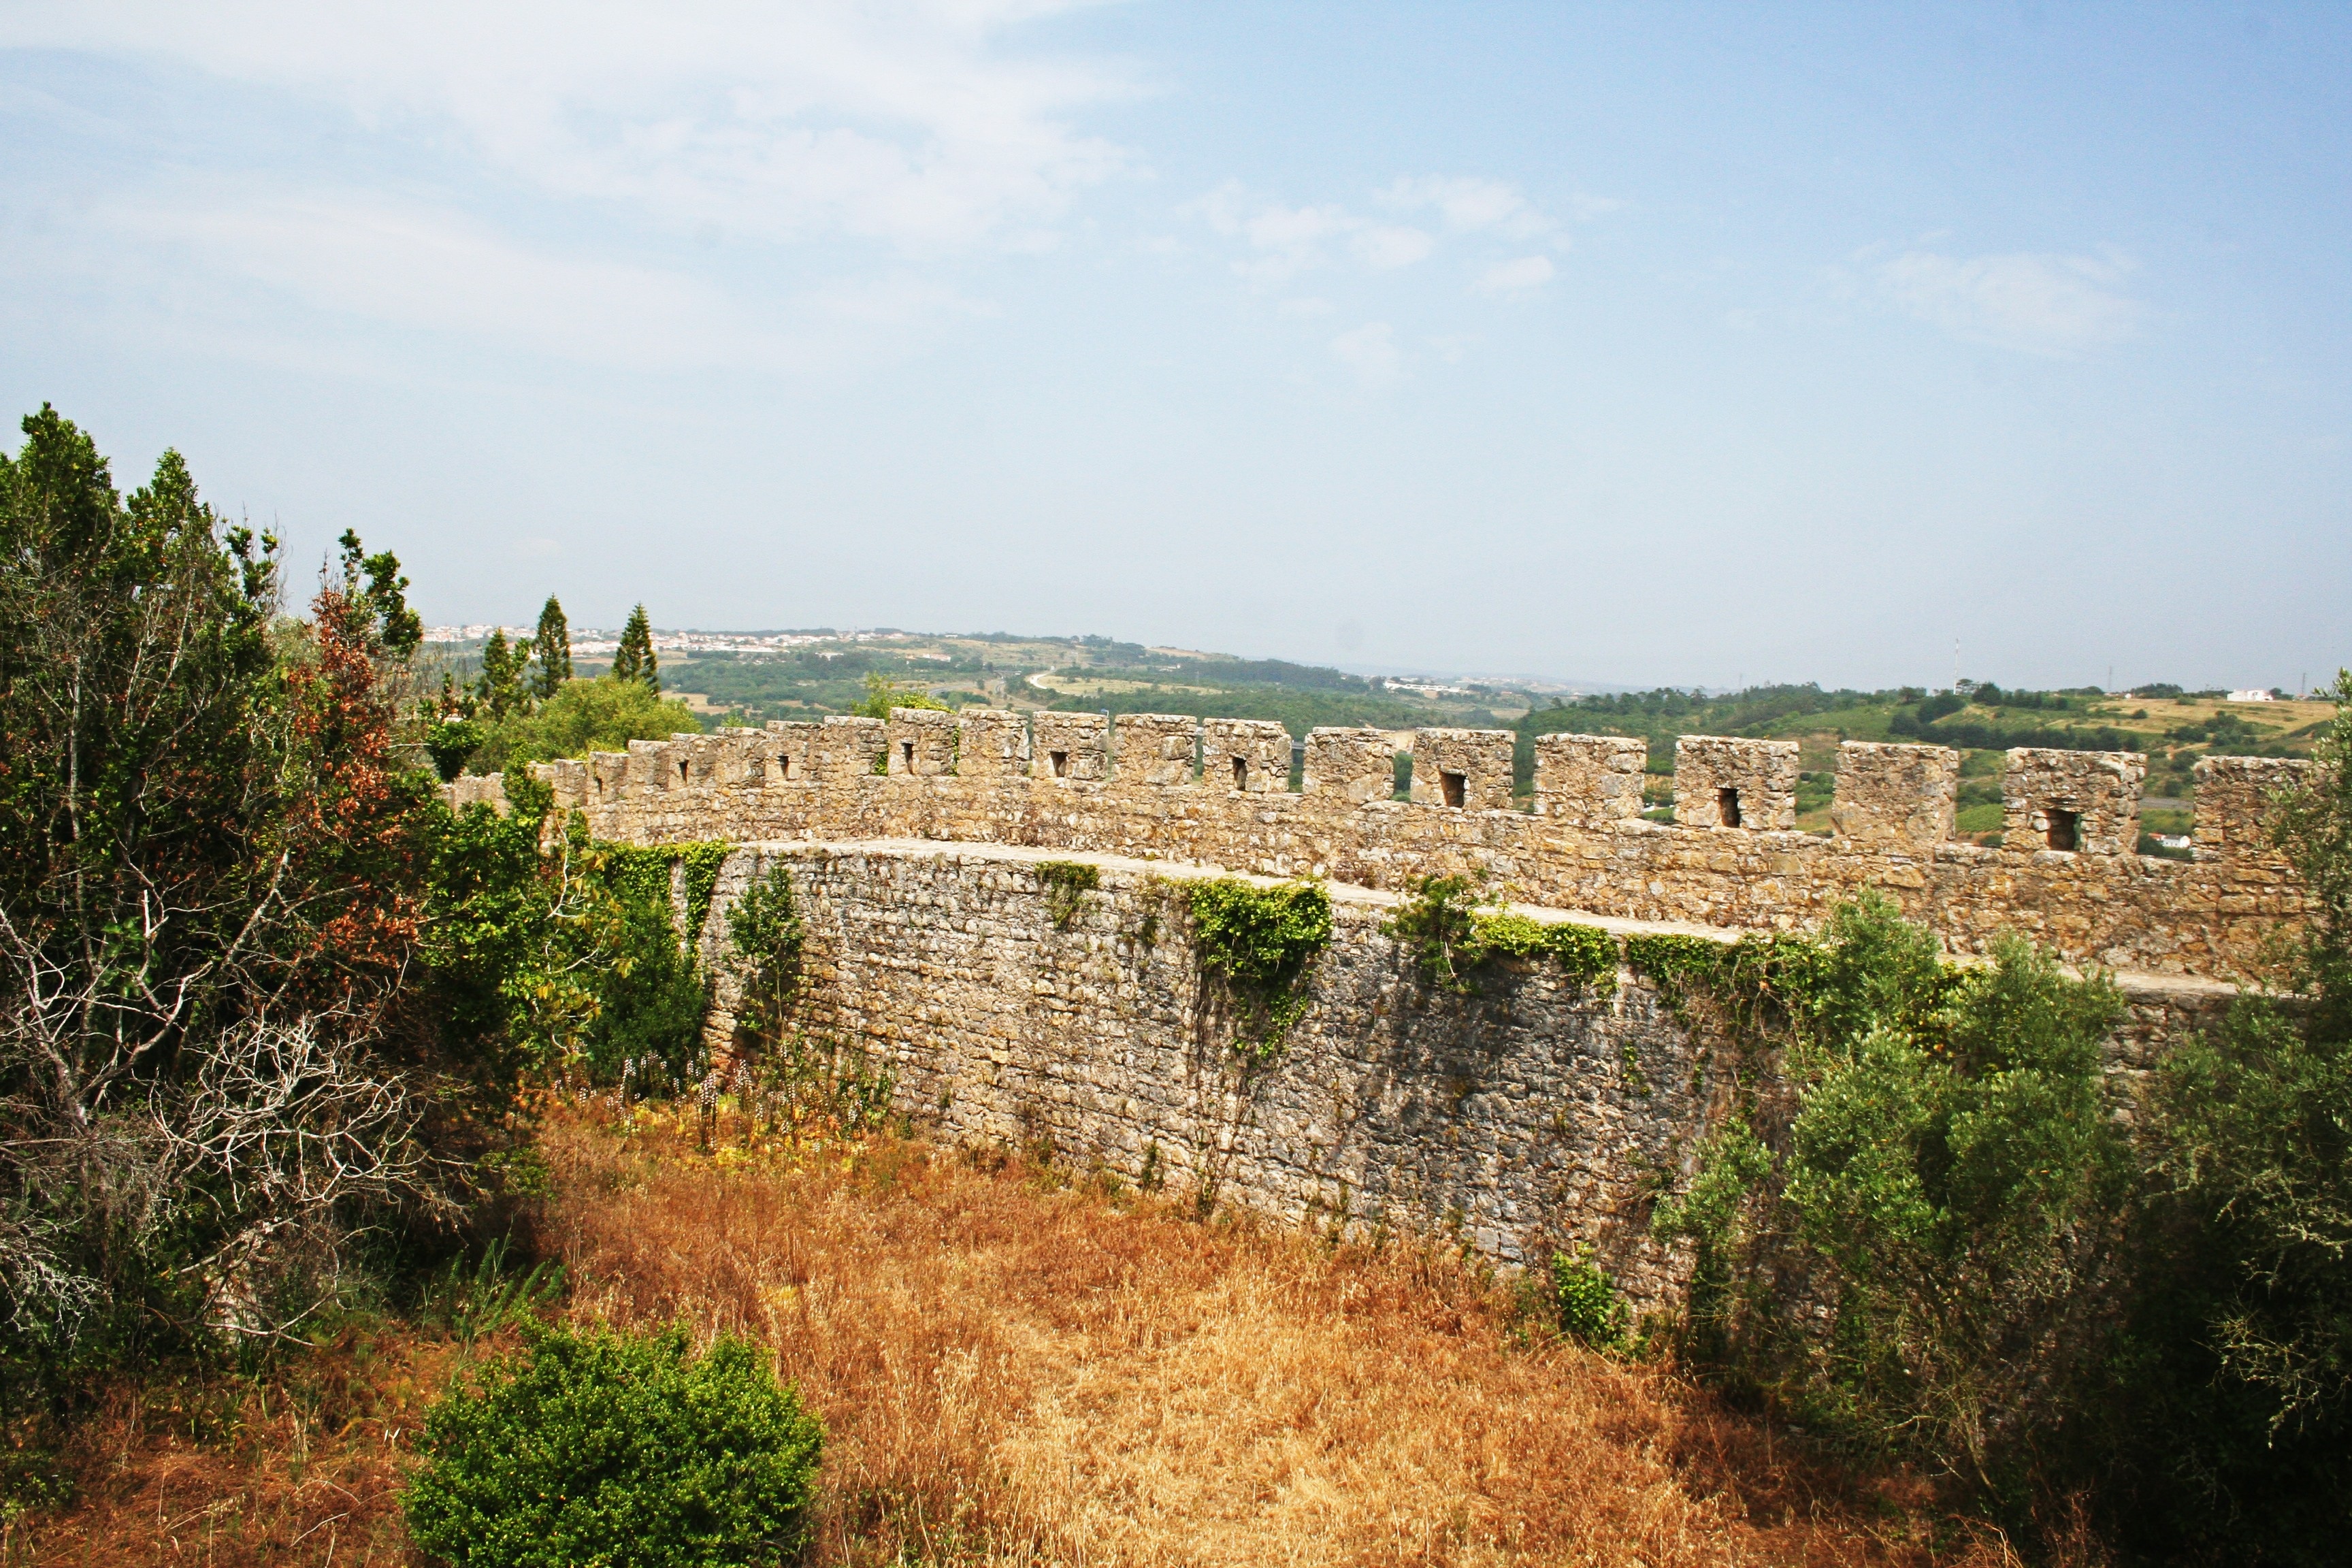
hill, wall, village, cliff, castle, reservoir, fortification, terrain, waterway, fortress, ruins, portugal, historically, middle ages, obidos, rural area, castle wall